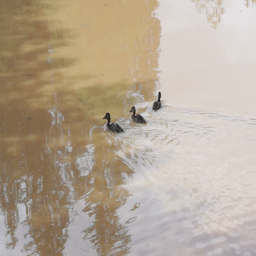
ducks swim together along the yellow river water